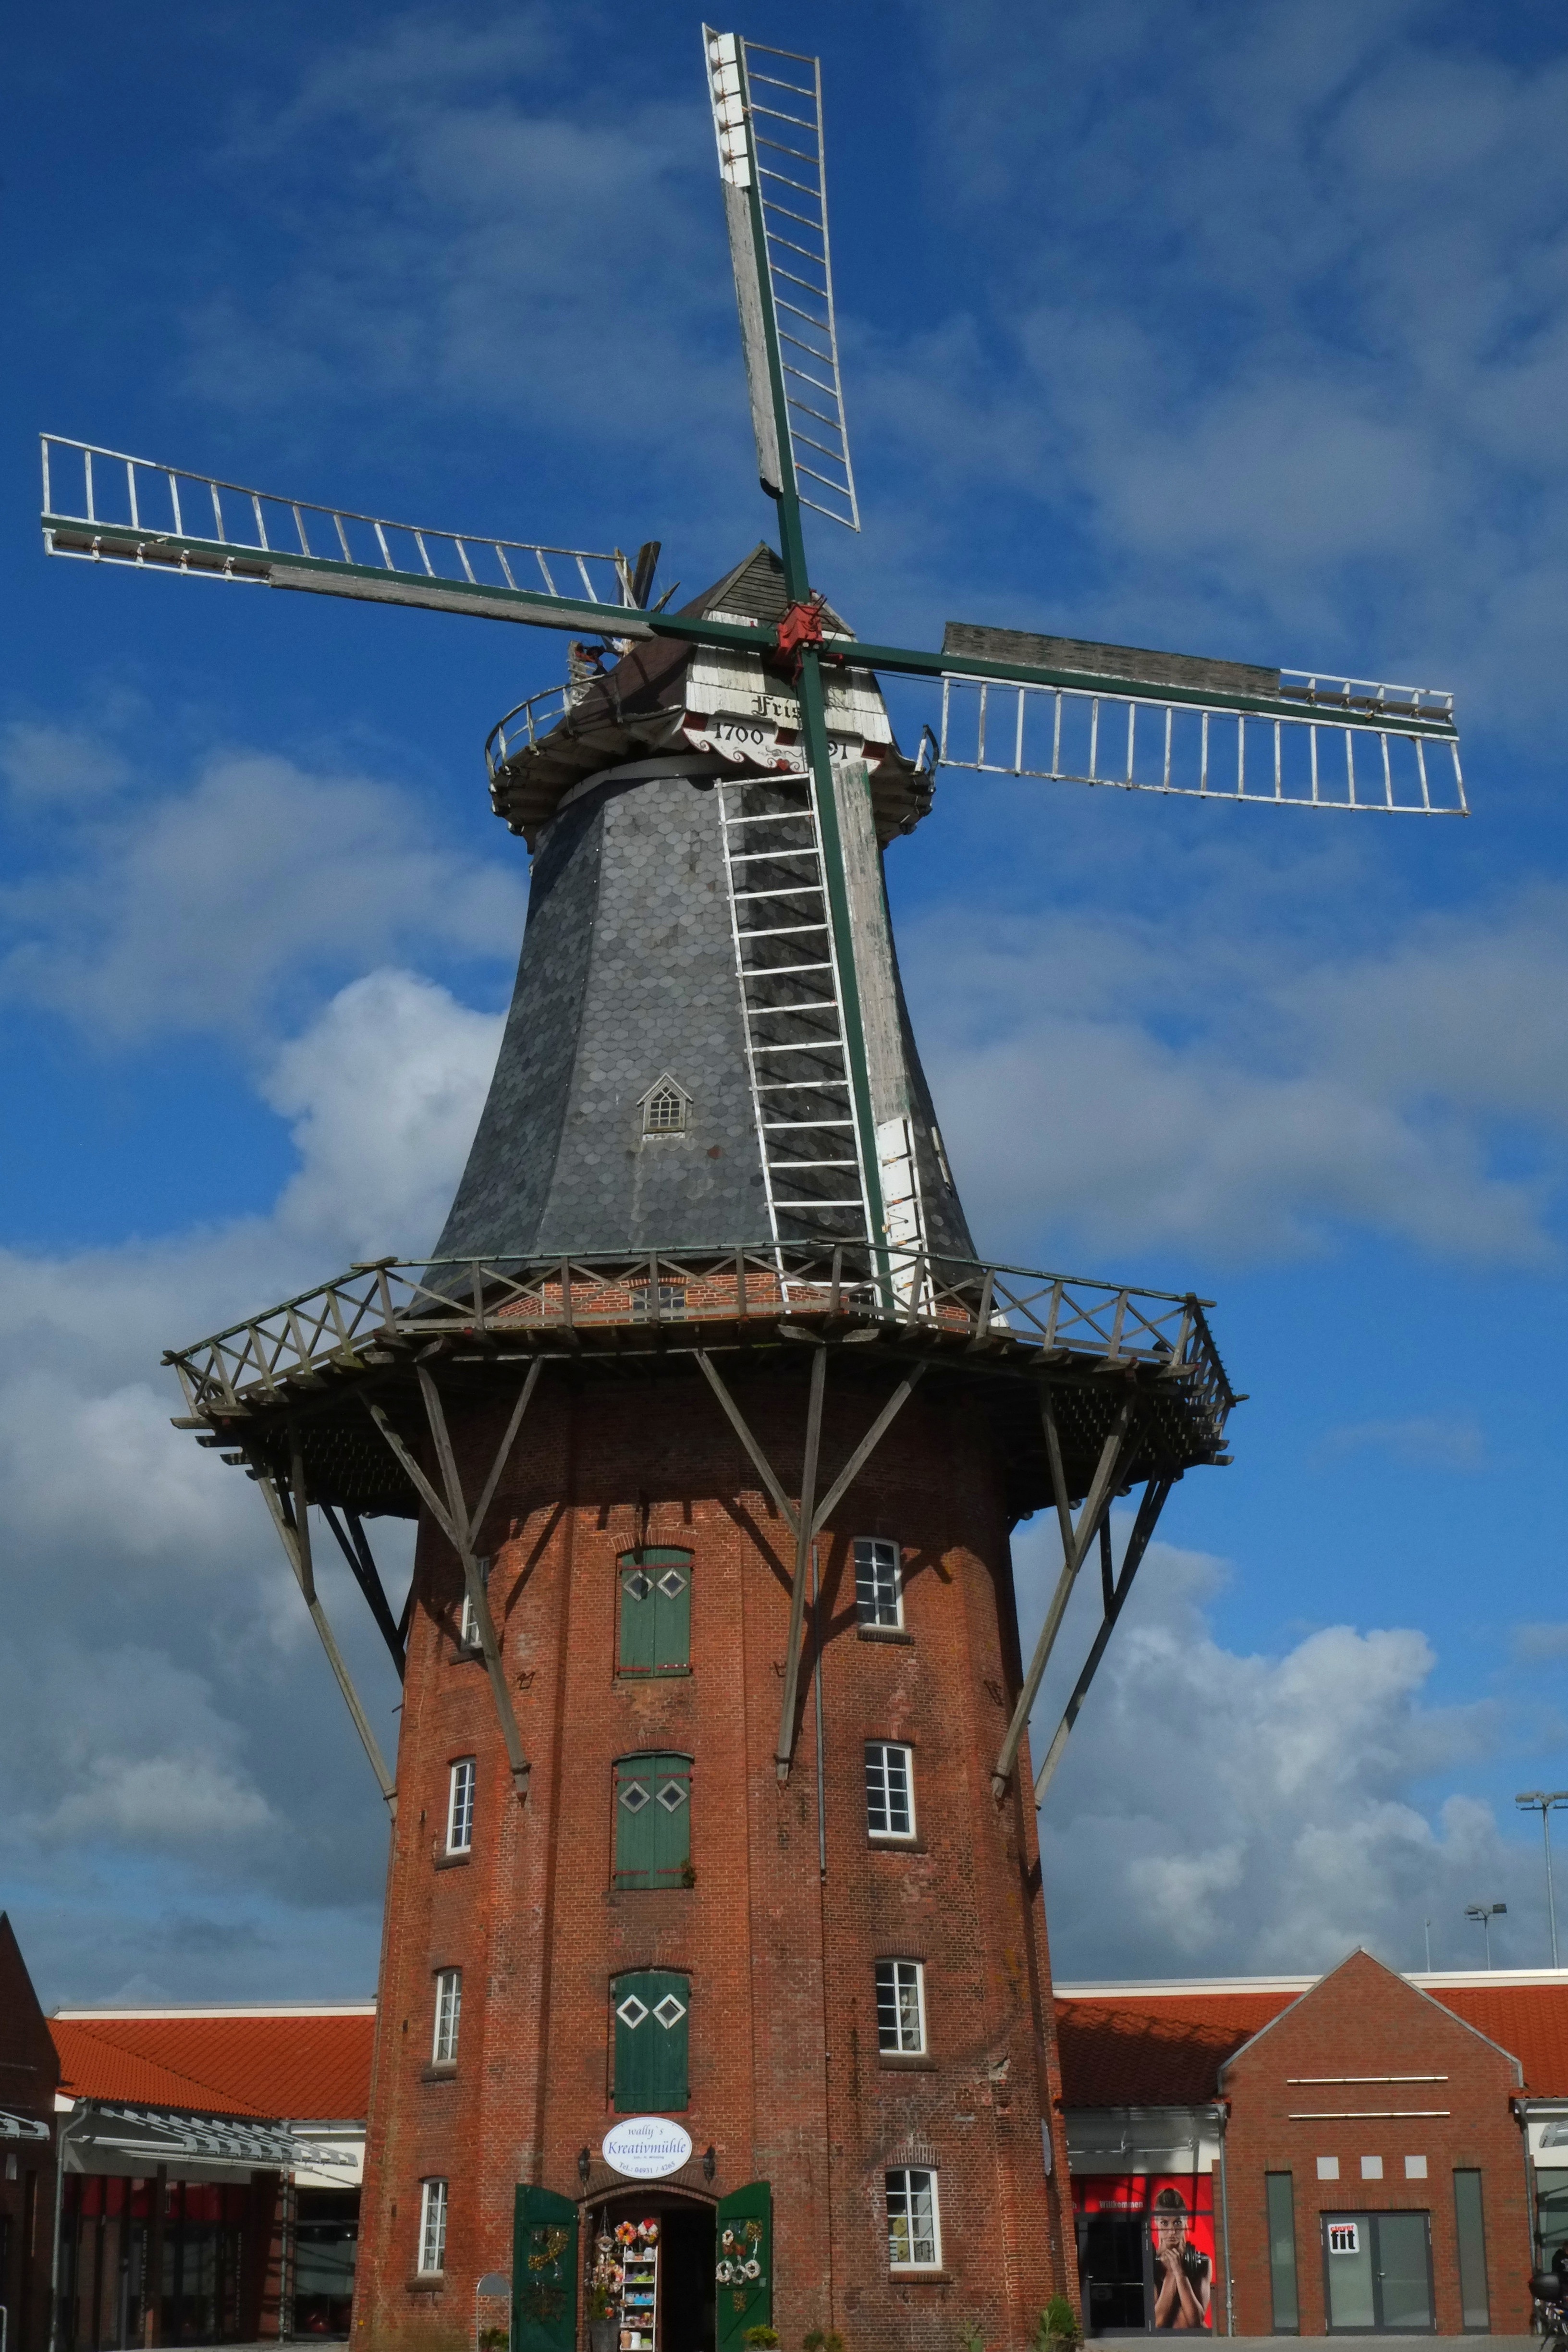
wing, architecture, sky, wheel, windmill, wind, building, stone, tower, landmark, agriculture, eat, bread, mill, nutrition, turn, cereals, flour, east frisia, millstone, historic preservation, flour mill